History of Australia (1945-2021)

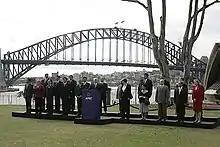
World leaders with Prime Minister John Howard in Sydney for the 2007 APEC conference

Following the Vietnam War, Australian military forces were largely kept at home through the rest of the 1970s and 1980s, other than service in United Nations peacekeeping missions. RAAF helicopters operated in the Sinai; and Australian forces assisted in a British Commonwealth operation when Zimbabwe won its independence; as well as a similar operation in Namibia.